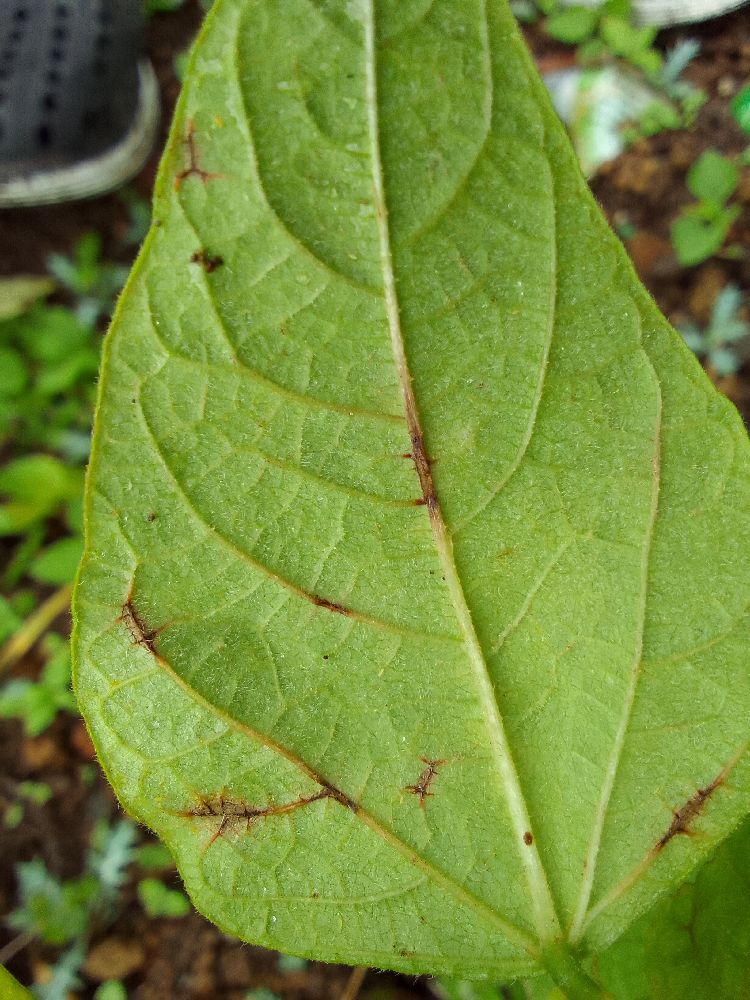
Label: anthracnose